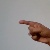
The image shows a hand gesture representing the letter 'G' in Indian Sign Language.